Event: Nepal Earthquake
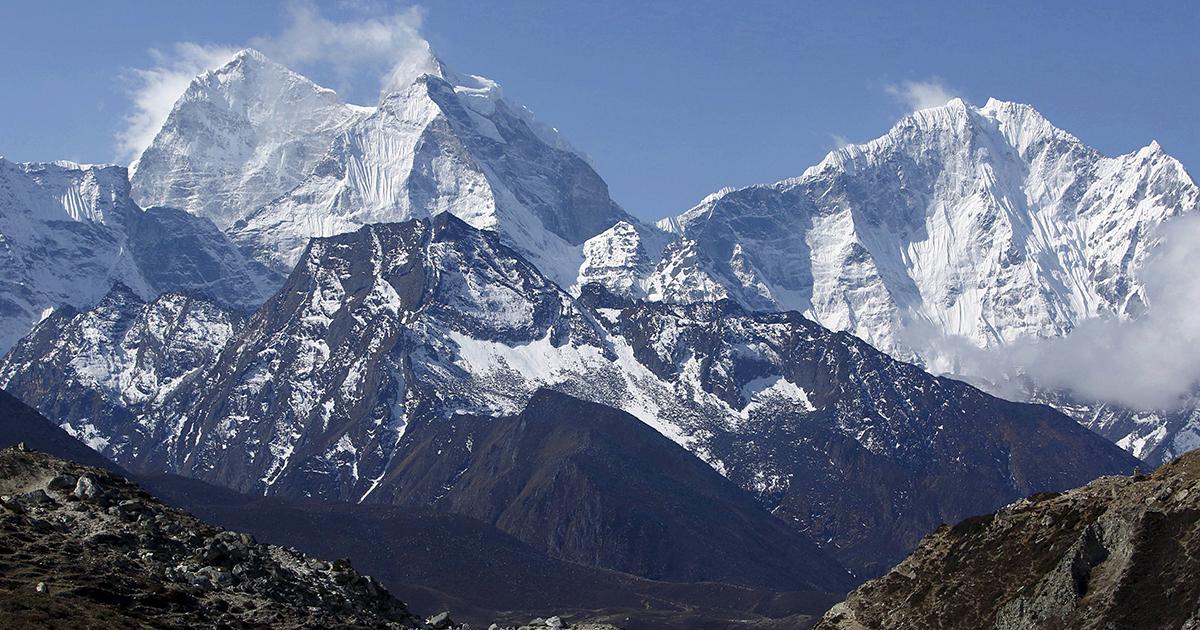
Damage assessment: no_damage